Ho Mann Jahaan

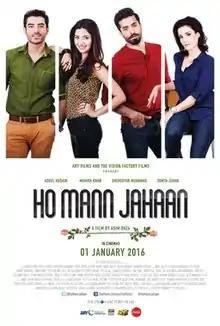
Theatrical release poster

Ho Mann Jahaan ( 'What the Heart Wills') is a 2015 Pakistani coming-of-age musical drama film, written and directed by Asim Raza on his directorial debut. The screenplay was written by Rashna Abdi, Imtisal Abbasi and Asim Raza, while dialogues were written by Asim Raza, Imtisal Abbasi, Rashna Abdi and Yasir Hussain. The film stars Adeel Hussain, Mahira Khan, Sheheryar Munawar and Sonya Jehan, along with veterans Bushra Ansari, Arshad Mahmud, Jamal Shah and Munawar Siddiqui as part of the cast. It is produced in Urdu.